Scottish devolution

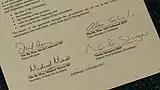
The signatures of the Edinburgh Agreement, the legislation that granted powers to the Scottish Parliament to hold a referendum on independence in 2014

Scottish devolution is the process of the UK Parliament granting powers (excluding powers over reserved matters) to the devolved Scottish Parliament. Prior to the advent of devolution, some had argued for a Scottish Parliament within the United Kingdom – while others have since advocated for complete independence. The people of Scotland first got the opportunity to vote in a referendum on proposals for devolution in 1979 and, although a majority of those voting voted 'Yes', the referendum legislation also required 40% of the electorate to vote 'Yes' for the plans to be enacted and this was not achieved. A second referendum opportunity in 1997, this time on a strong proposal, resulted in an overwhelming 'Yes' victory, leading to the Scotland Act 1998 being passed and the Scottish Parliament being established in 1999.